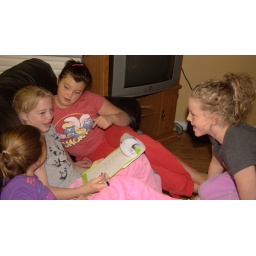
The girls discussing 'the perfect team mate' in Monday's team building session